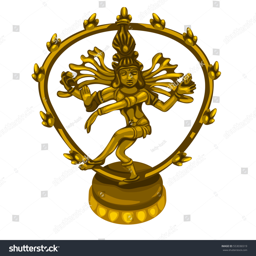
the dance of deity isolated on a white background .